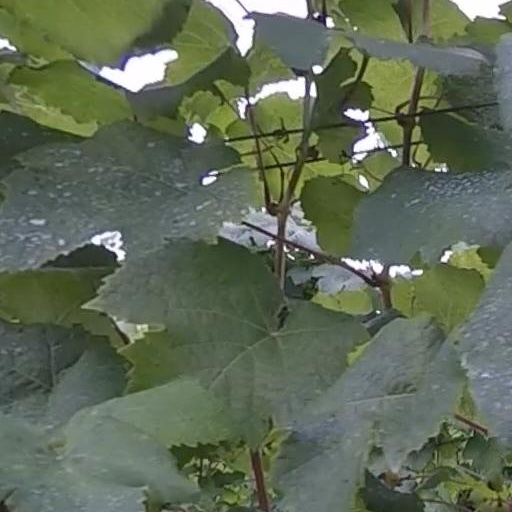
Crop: grape